Nazley Sharif

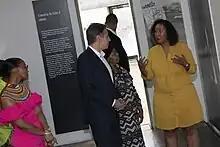
Sharif speaking to U.S. Secretary of State Antony Blinken at the Hector Pieterson Museum in Soweto, Gauteng in August 2022

While in her first year at the University of the Witwatersrand, she joined the Democratic Alliance Students' Organisation (DASO) on campus. She has been the deputy chairperson for Recruitment and Campaigns of DASO, the chair of the DA Youth in the party's Johannesburg South constituency, the chair of the DA Gauteng South Regional Youth Organisation, and the chairperson of the DASO branch at Wits University.